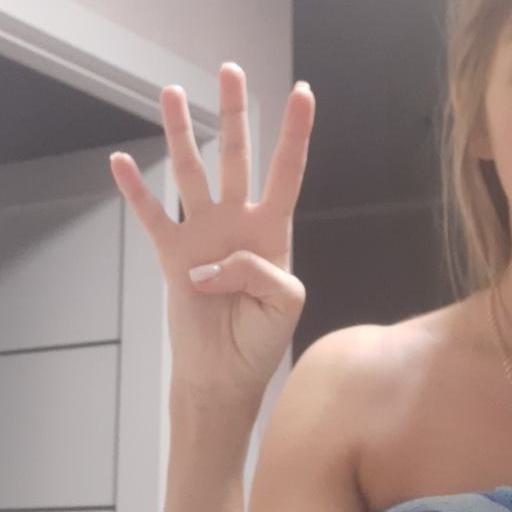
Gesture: four